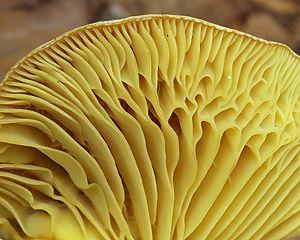
Tricholoma sulphureum, le Tricholome soufré, est une espèce de champignons agaricomycètes du genre Tricholoma et de la famille des Tricholomataceae.